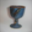
Label: cup